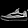
Label: Sneaker